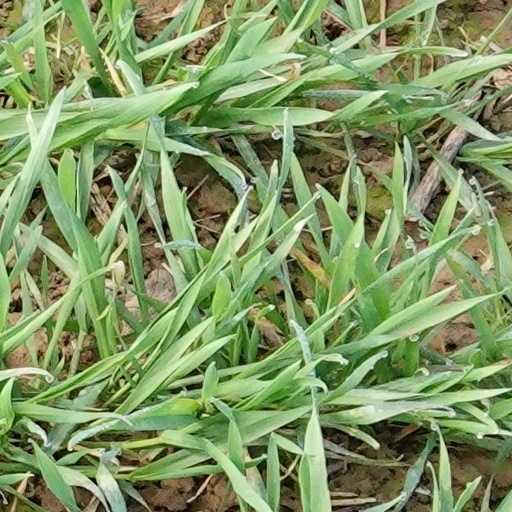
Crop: wheat